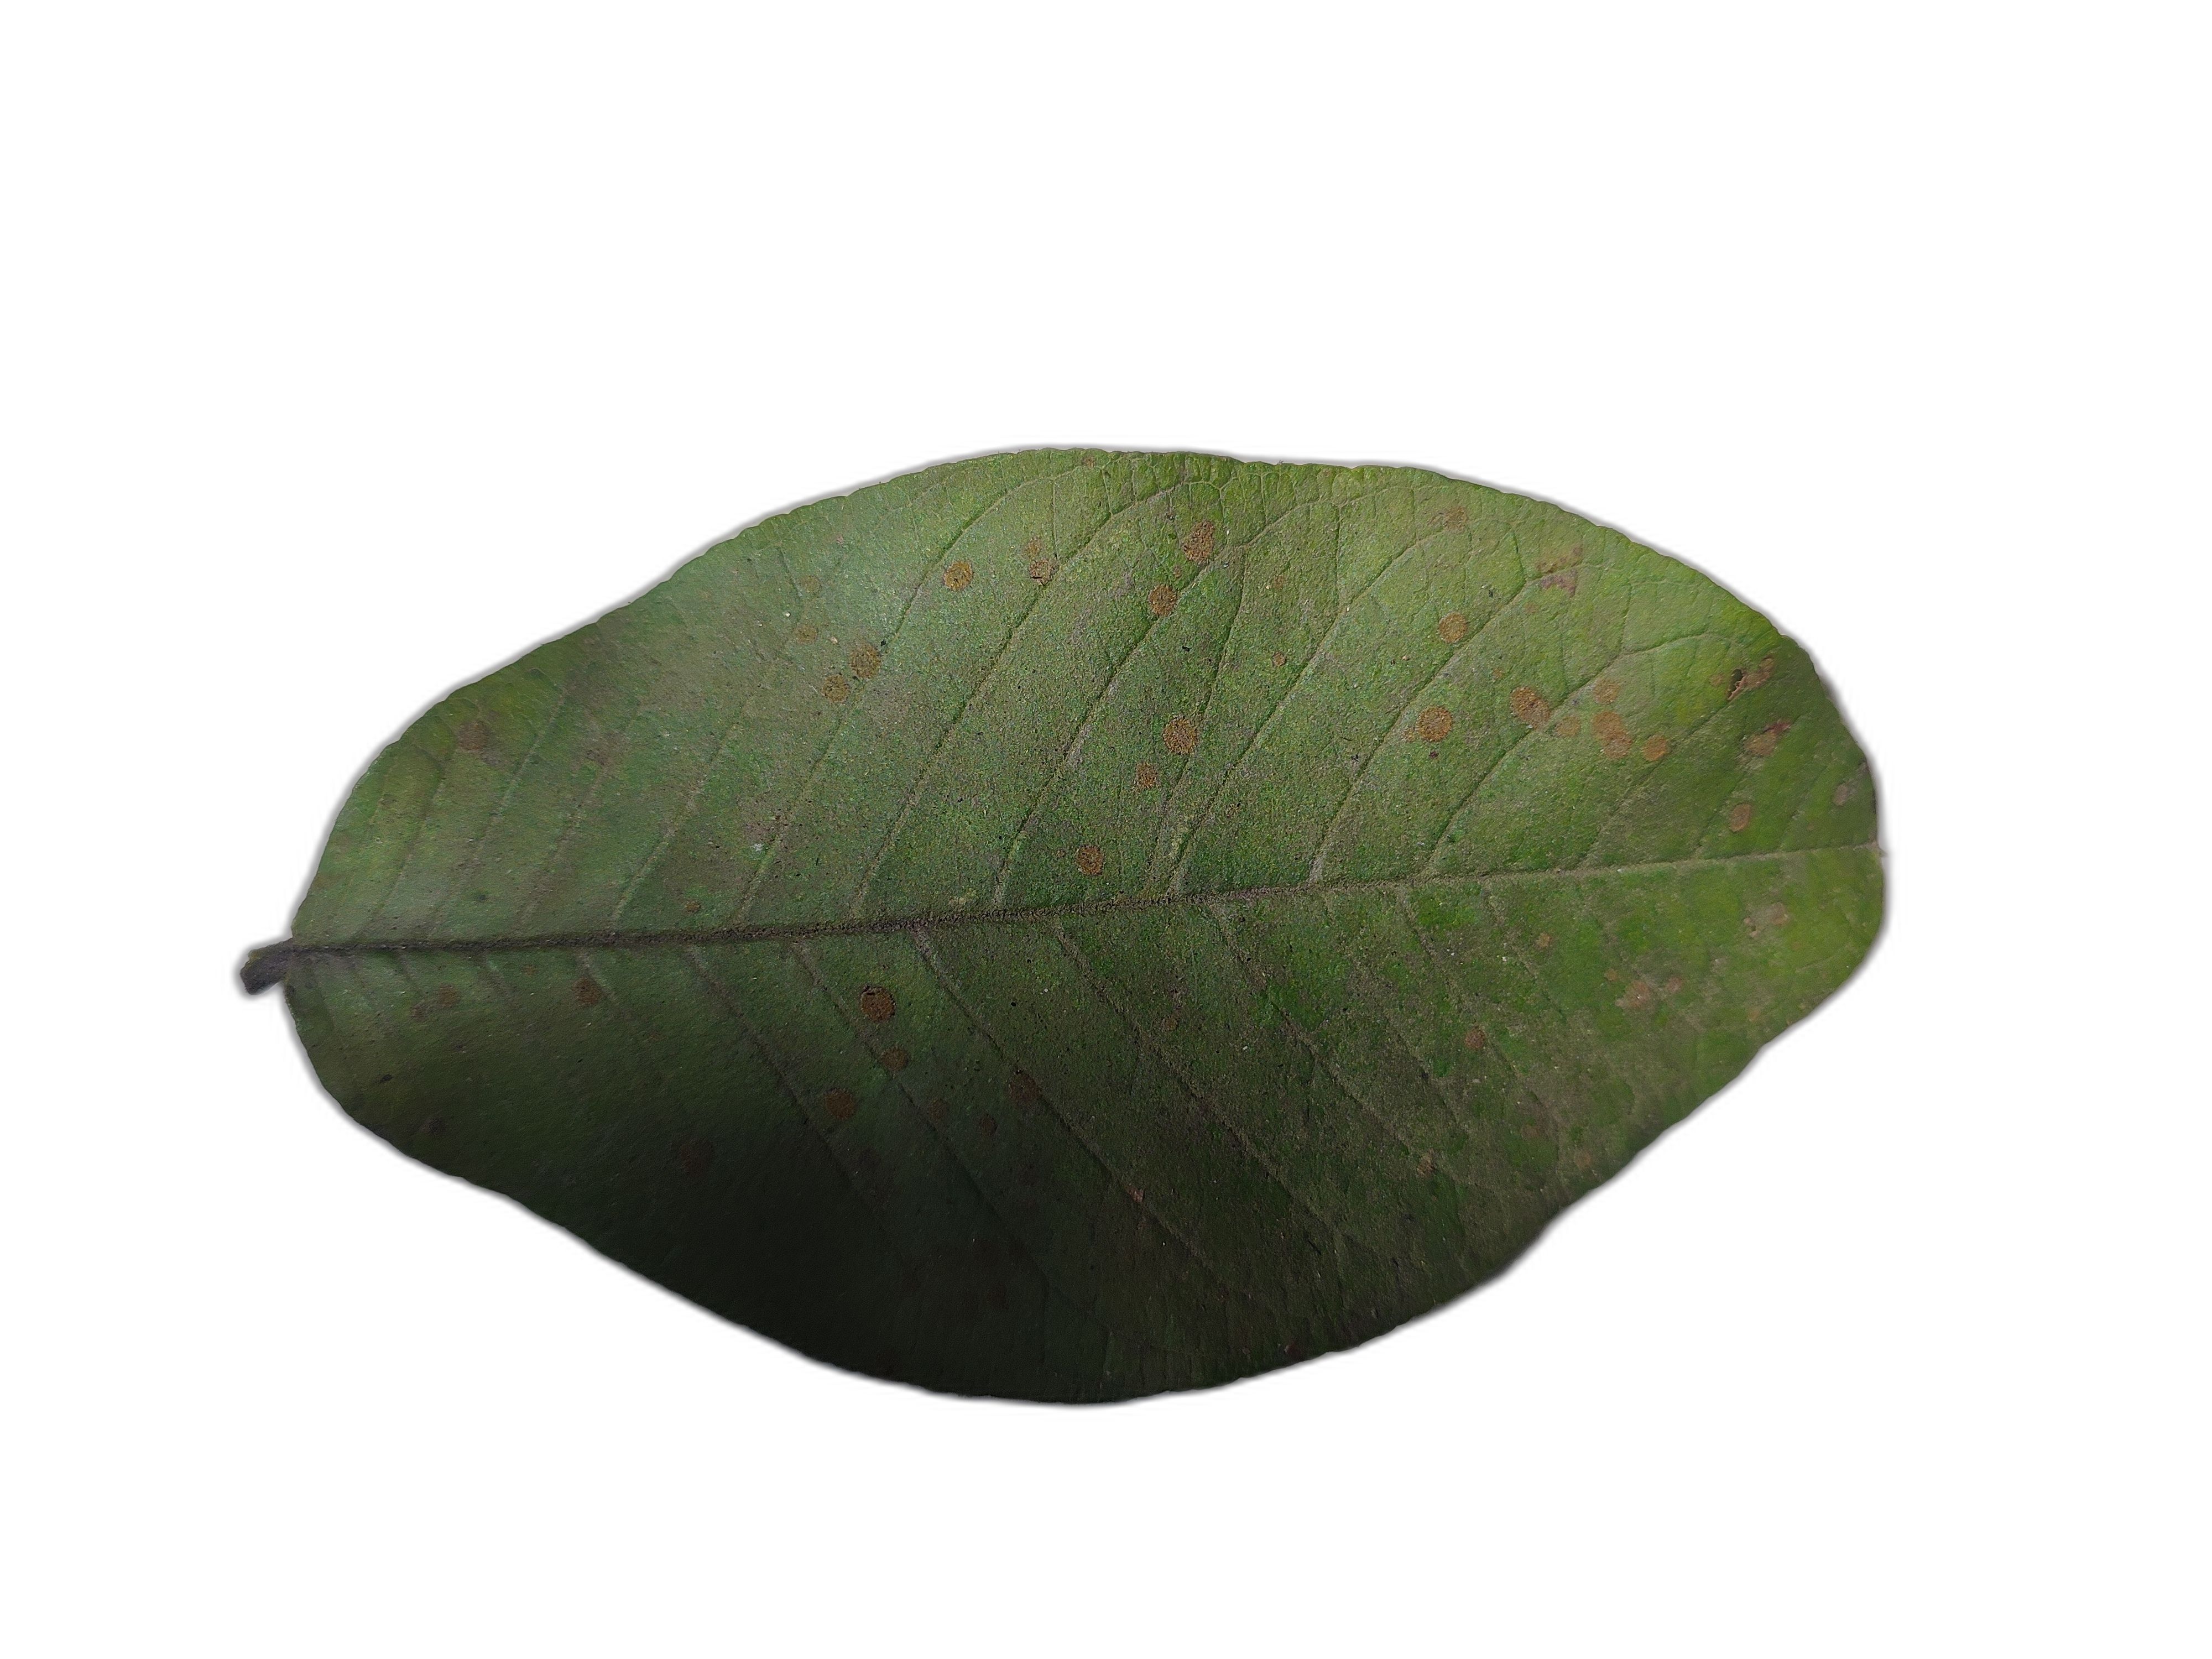
Plant part: leaf
Disease: Anthracnose